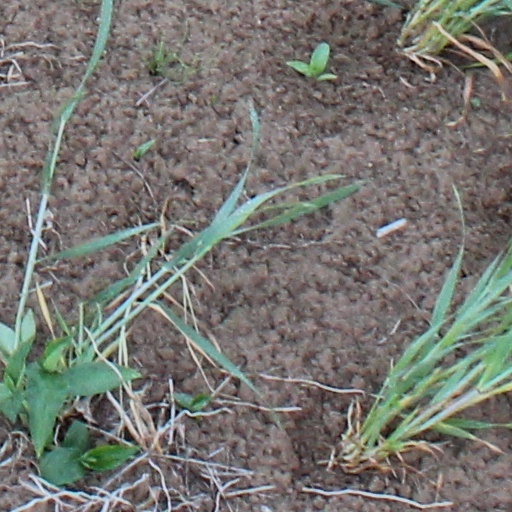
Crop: wheat